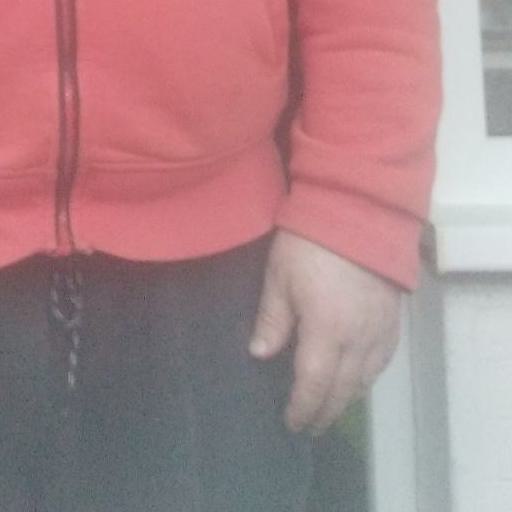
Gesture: no_gesture